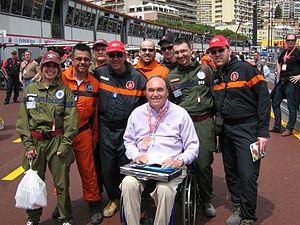
Philippe Streiff et des commissaires de piste à Monaco 2010
Philippe Streiff, né le 26 juin 1955 à La Tronche, est un pilote automobile français présent en Formule 1 de 1984 à 1989. Il reste paralysé après un grave accident survenu le 15 mars 1989 lors d'essais privés sur le circuit de Jacarepagua, à Rio de Janeiro au Brésil, en préparation de la saison 1989.